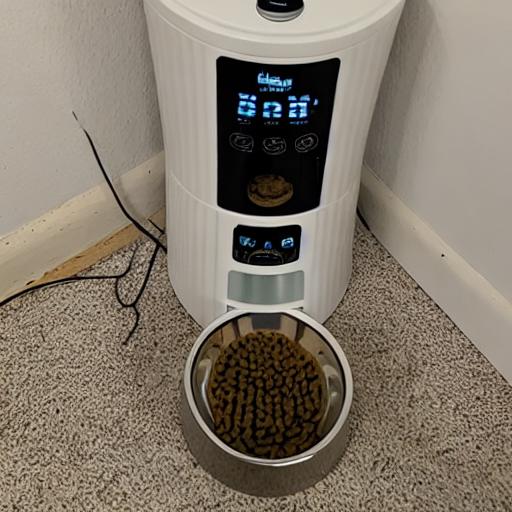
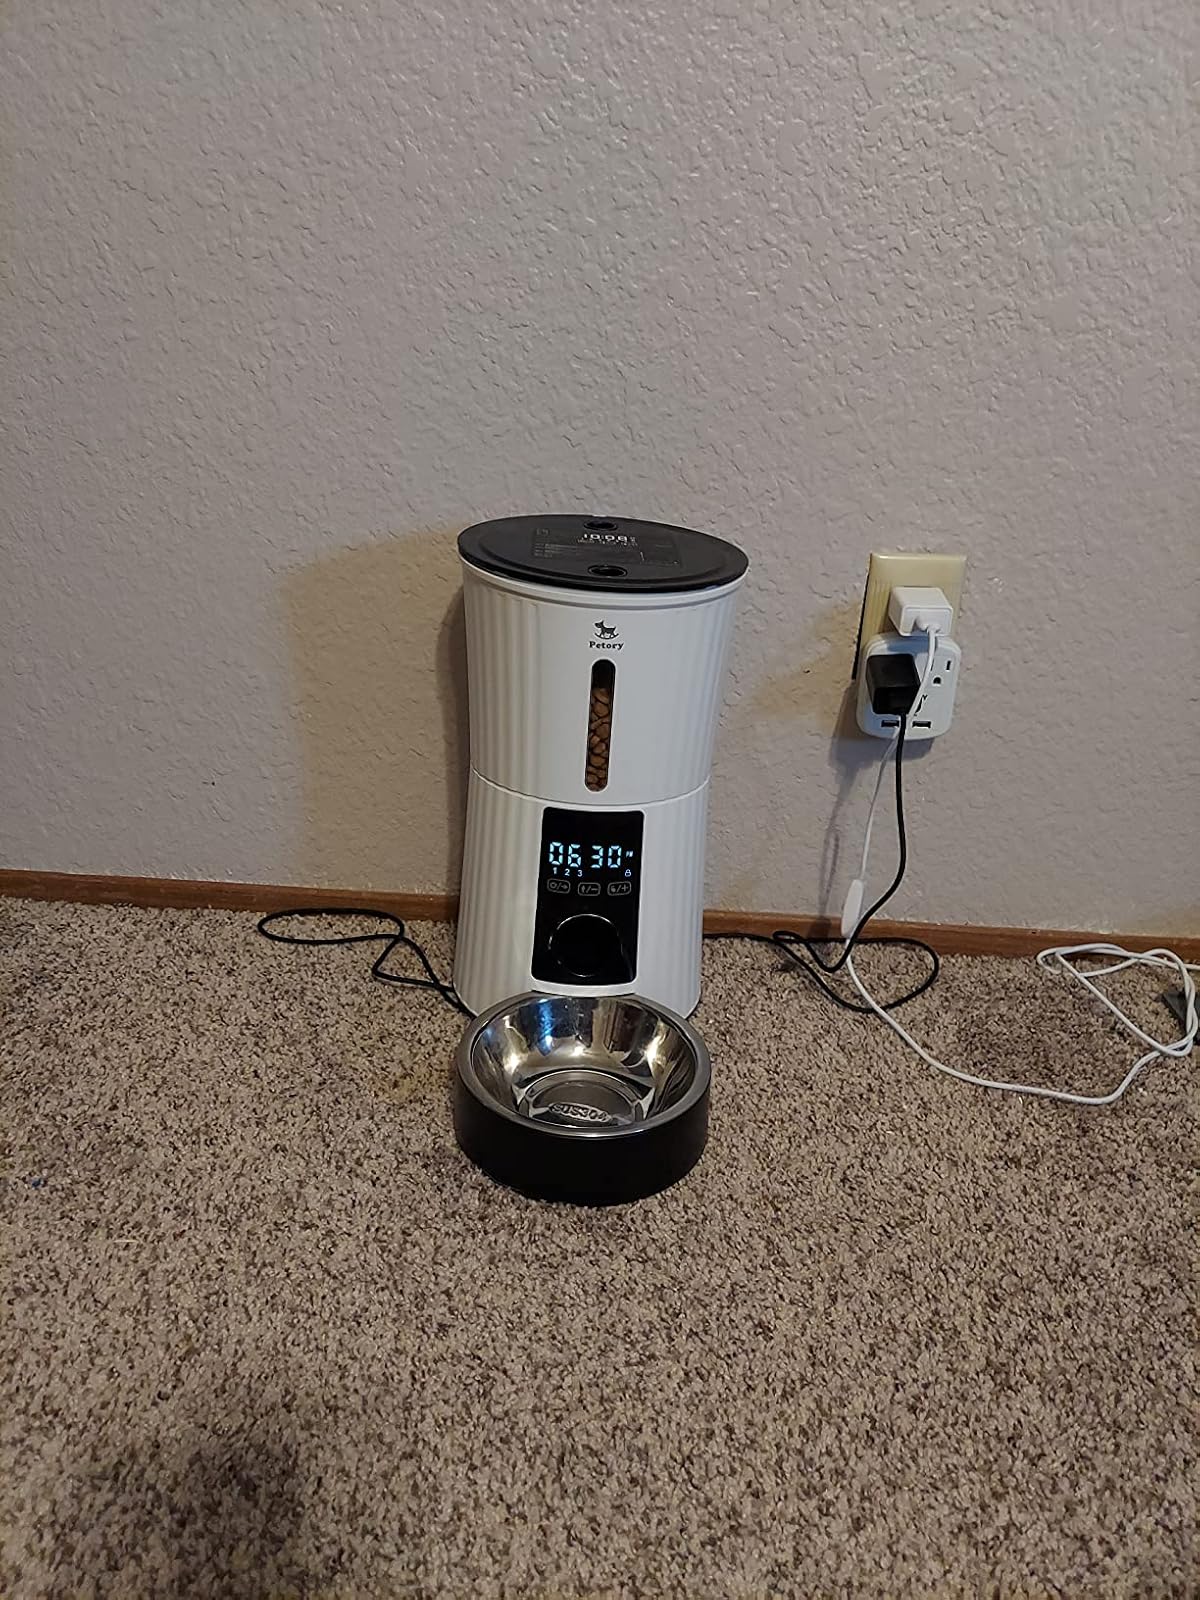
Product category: items_feeder
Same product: no